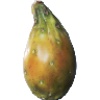
Label: cactus_fruit